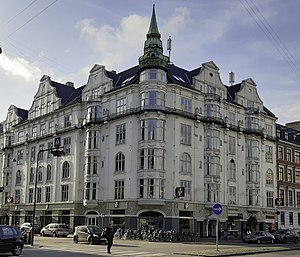
Johannes Linde / Familie, opholdssteder og virksomhed
Hjørnet af Trommesalen og Gammel Kongevej, København
I hjørneejendommens stueplan lå Johannes Lindes forretning ""Byens Bohave"""
Johannes Kristensen Linde var en dansk møbelforhandler, der sammen med automobilforhandler Svend Aage Hasselstrøm var hovedmand bag den store del af den massive sortbørshandel i Danmark under og efter 2. verdenskrig, der kendes under navnet Edderkopsagen.